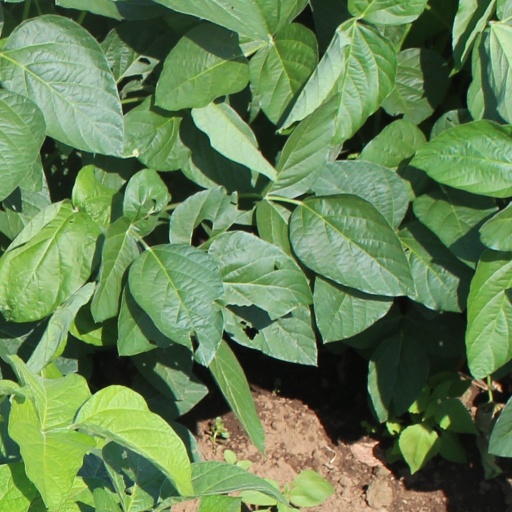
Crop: soybean